Feast of the Eternal Father

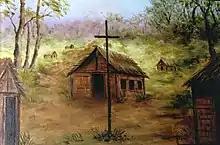
Chapel built by Ana Rosa and Constantino Xavier in 1848. The medallion found by the couple was displayed in it.

In 1848, the farming couple managed to erect the desired chapel. At first, the chapel, on the banks of the water course, was covered with "buriti" leaves. It was the first construction where the figure of the Holy Trinity would be on display for the devotees, transported in the following decades to larger locations. In the same year, another tradition was started: the feast would last for nine days, ending on the first Sunday of July. With this intense movement of people, the medallion image wore out, and, in 1850, Constantino Xavier asked sculptor José Joaquim da Veiga Valle, from Pirenópolis, to produce a larger replica in wood, also displayed to the public.